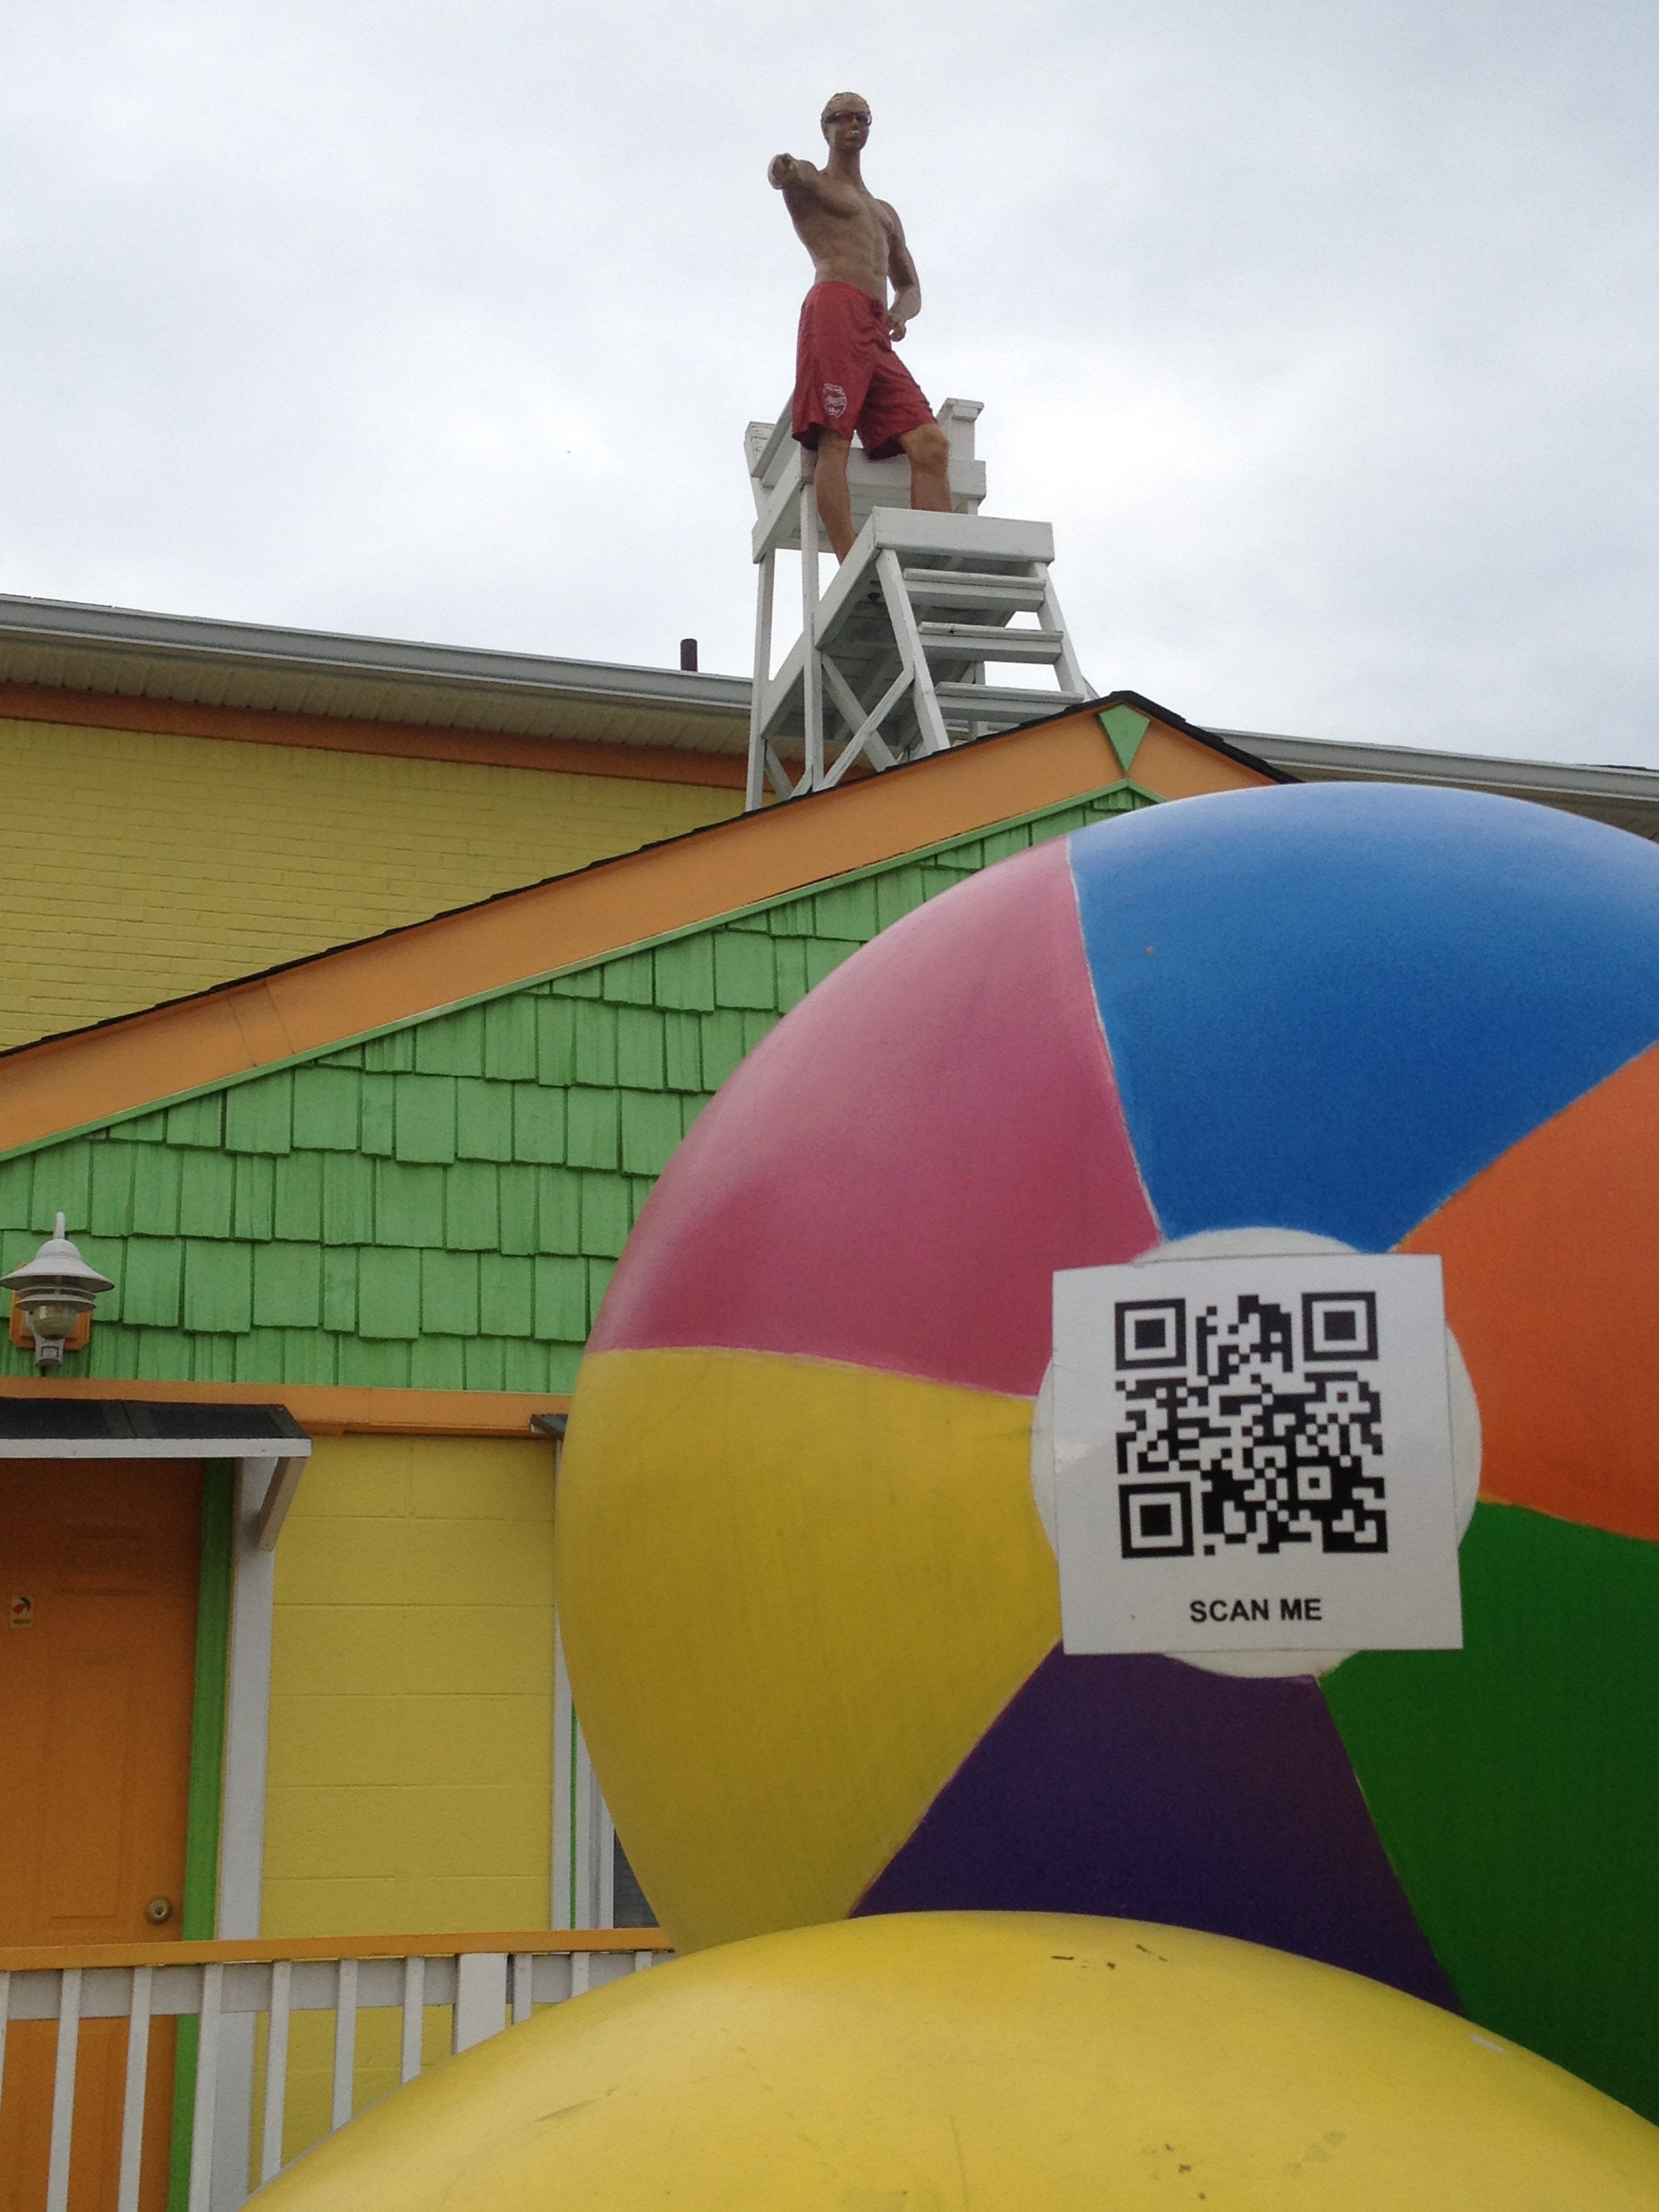
balloon, color, yellow, toy, ball, inflatable, atmosphere of earth